Mouettes Genevoises Navigation

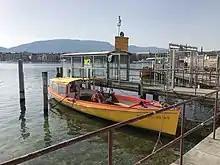
A docked "mouette", named for Rousseau

The four lines are considered integral to the city's transport network and thus receive public funding.